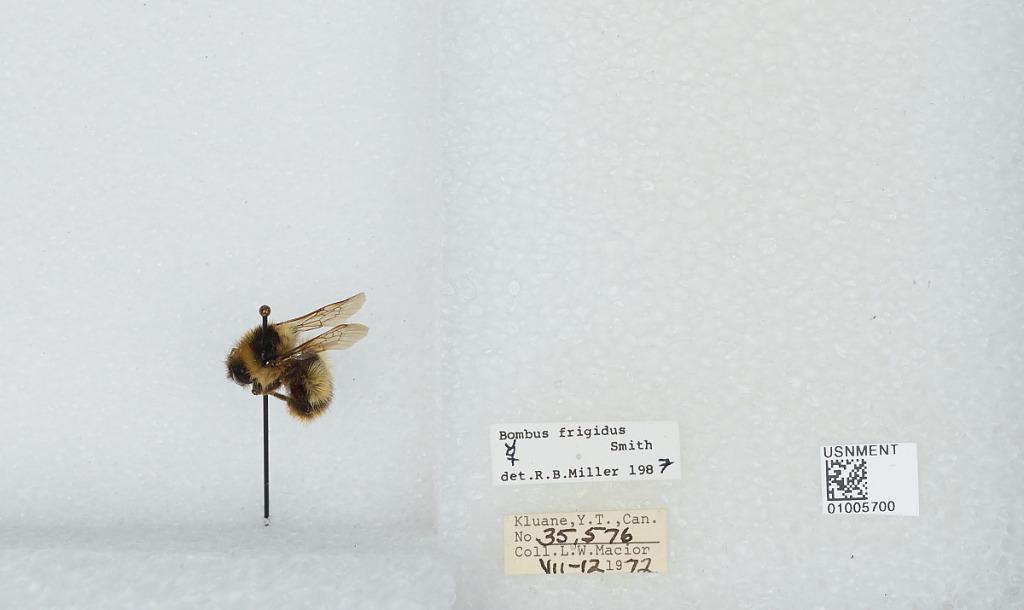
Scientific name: Bombus (Pyrobombus) frigidus Smith
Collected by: L. Macior
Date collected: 1972-7-12
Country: Canada
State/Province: Yukon Territory
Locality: Kluane
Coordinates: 60.75, -139.5
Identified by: Miller, R. B.